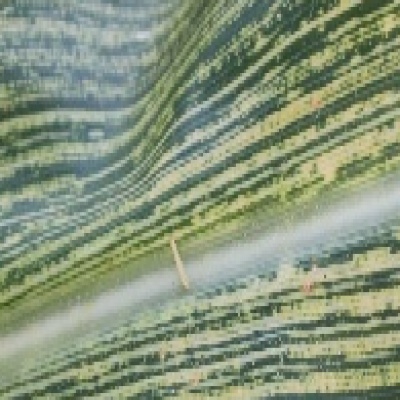
Label: Corn_(Maize)___Maize_Streak_Virus